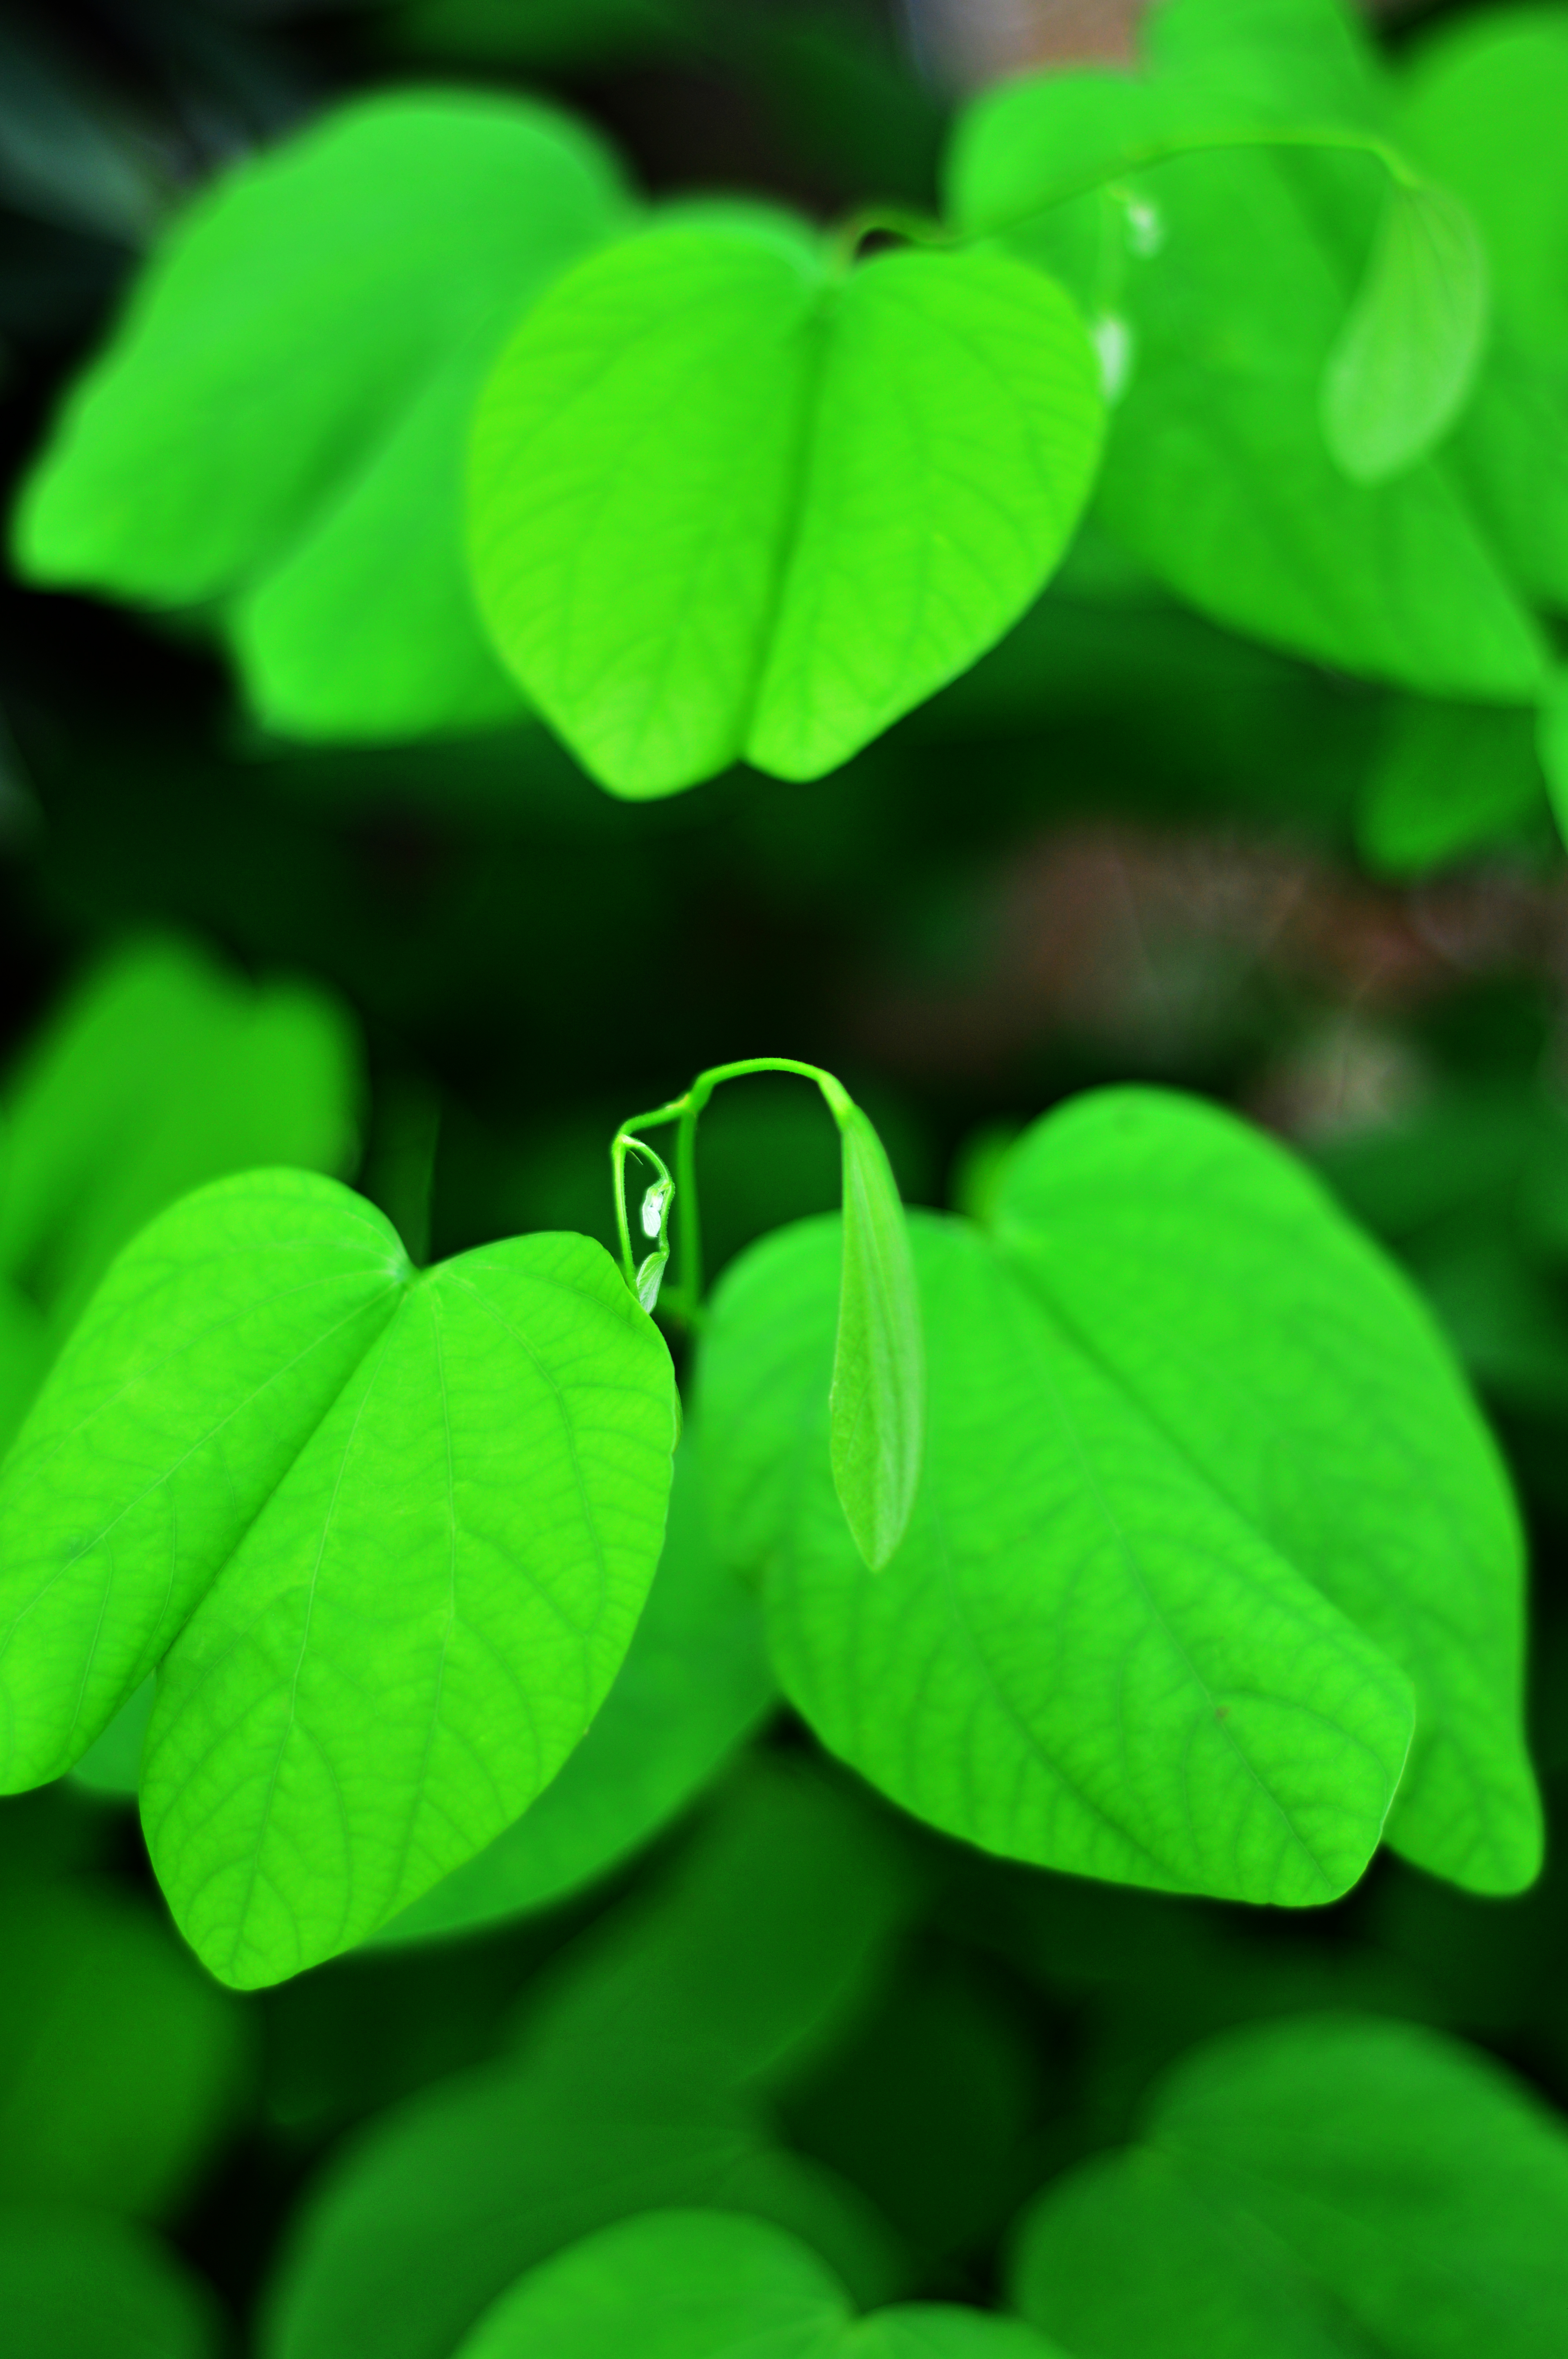
flowers, green, leaf, flower, plant, water, close up, flowering plant, shamrock, organism, symbol, petal, photography, annual plant, clover, wood sorrel family